Metropolitan regions of Norway

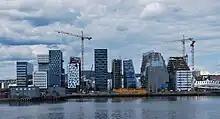
Oslo skyline

There are 16 statistical metropolitan areas in Norway, of which six count as "Greater City Regions" ("Storbyregioner") and ten as "City Regions" ("Byregioner"). The classification comes from "Storbymeldingen" (The Greater City Report) from the Norwegian Ministry of Local Government and Regional Development. This report was composed in 2002–2003 to create a coherent policy for the development of metropolitan areas within Norwegian society. It was presented by then Minister of Local Government and Regional Development Erna Solberg on 12 March 2003. The Greater City Regions contain cities with numbers of inhabitants ranging from around 60,000 to 1.4 million, while the City Regions range from around 45 to 175 thousand. This is out of a national population of around 5.2 million citizens.